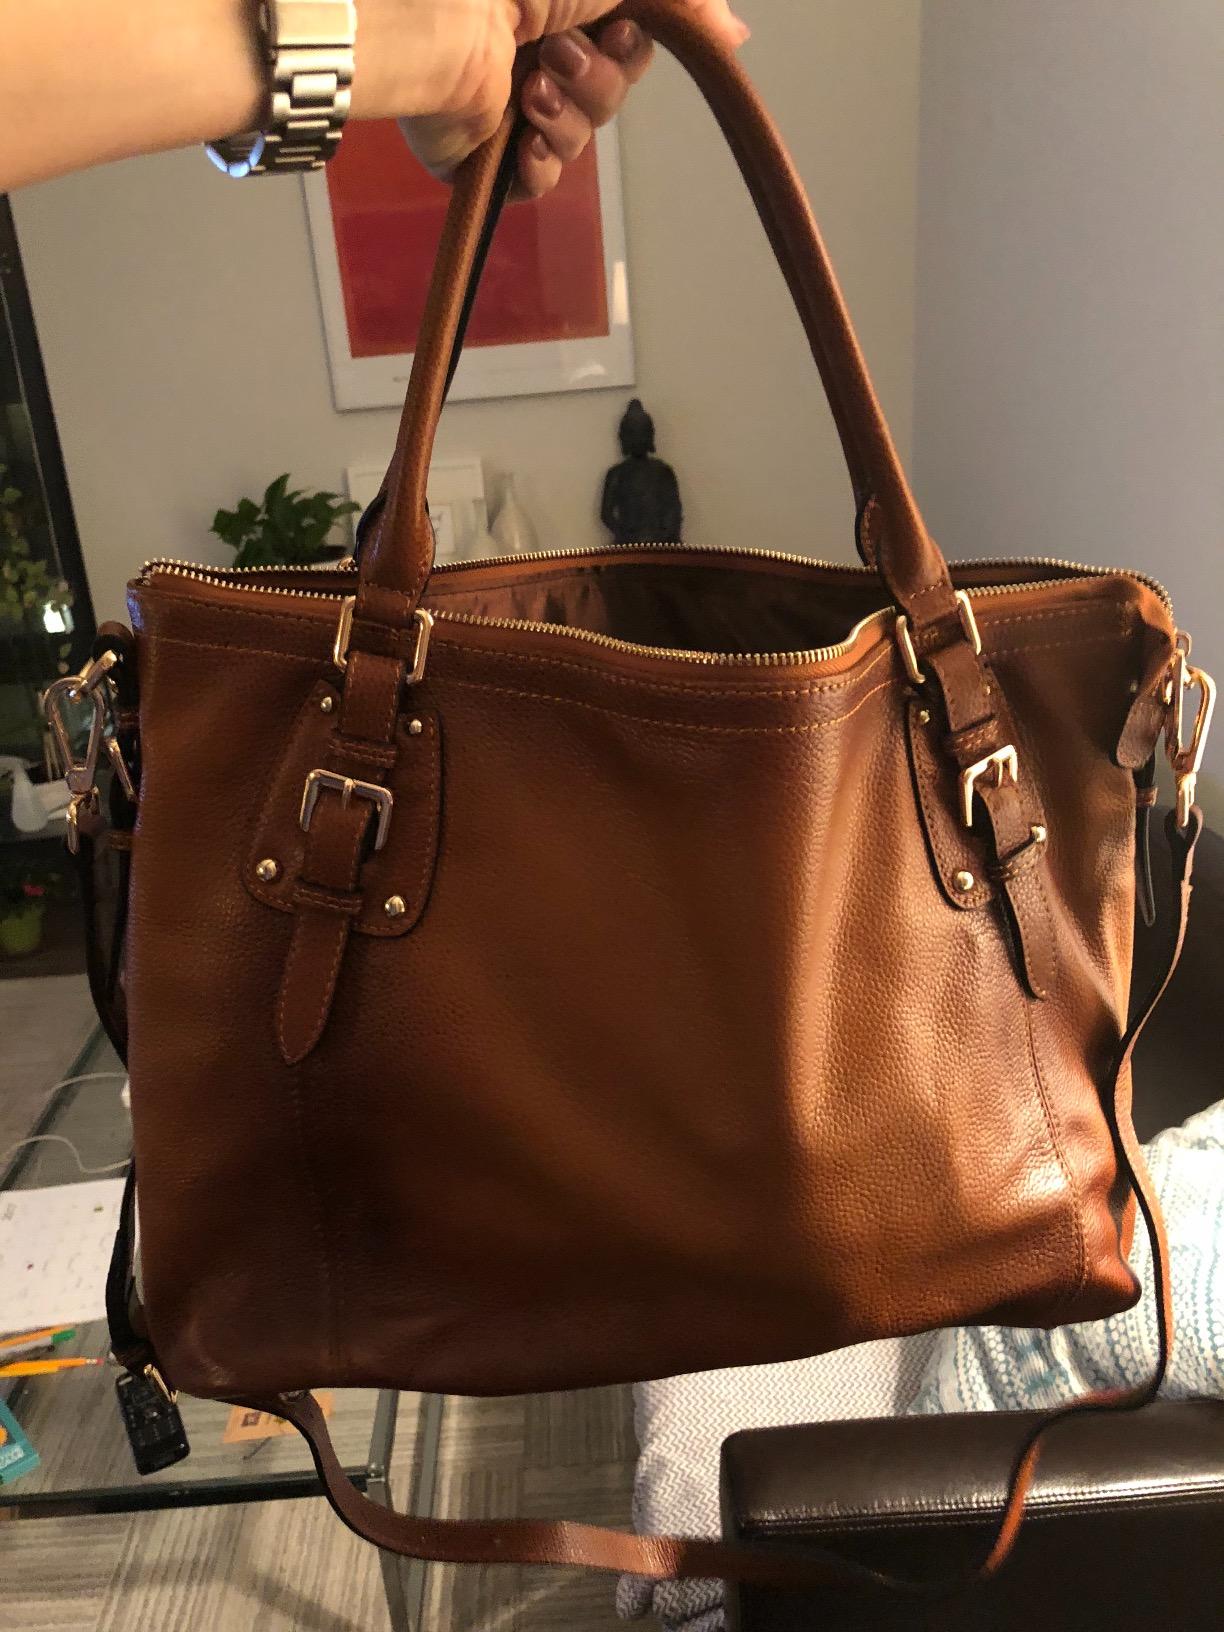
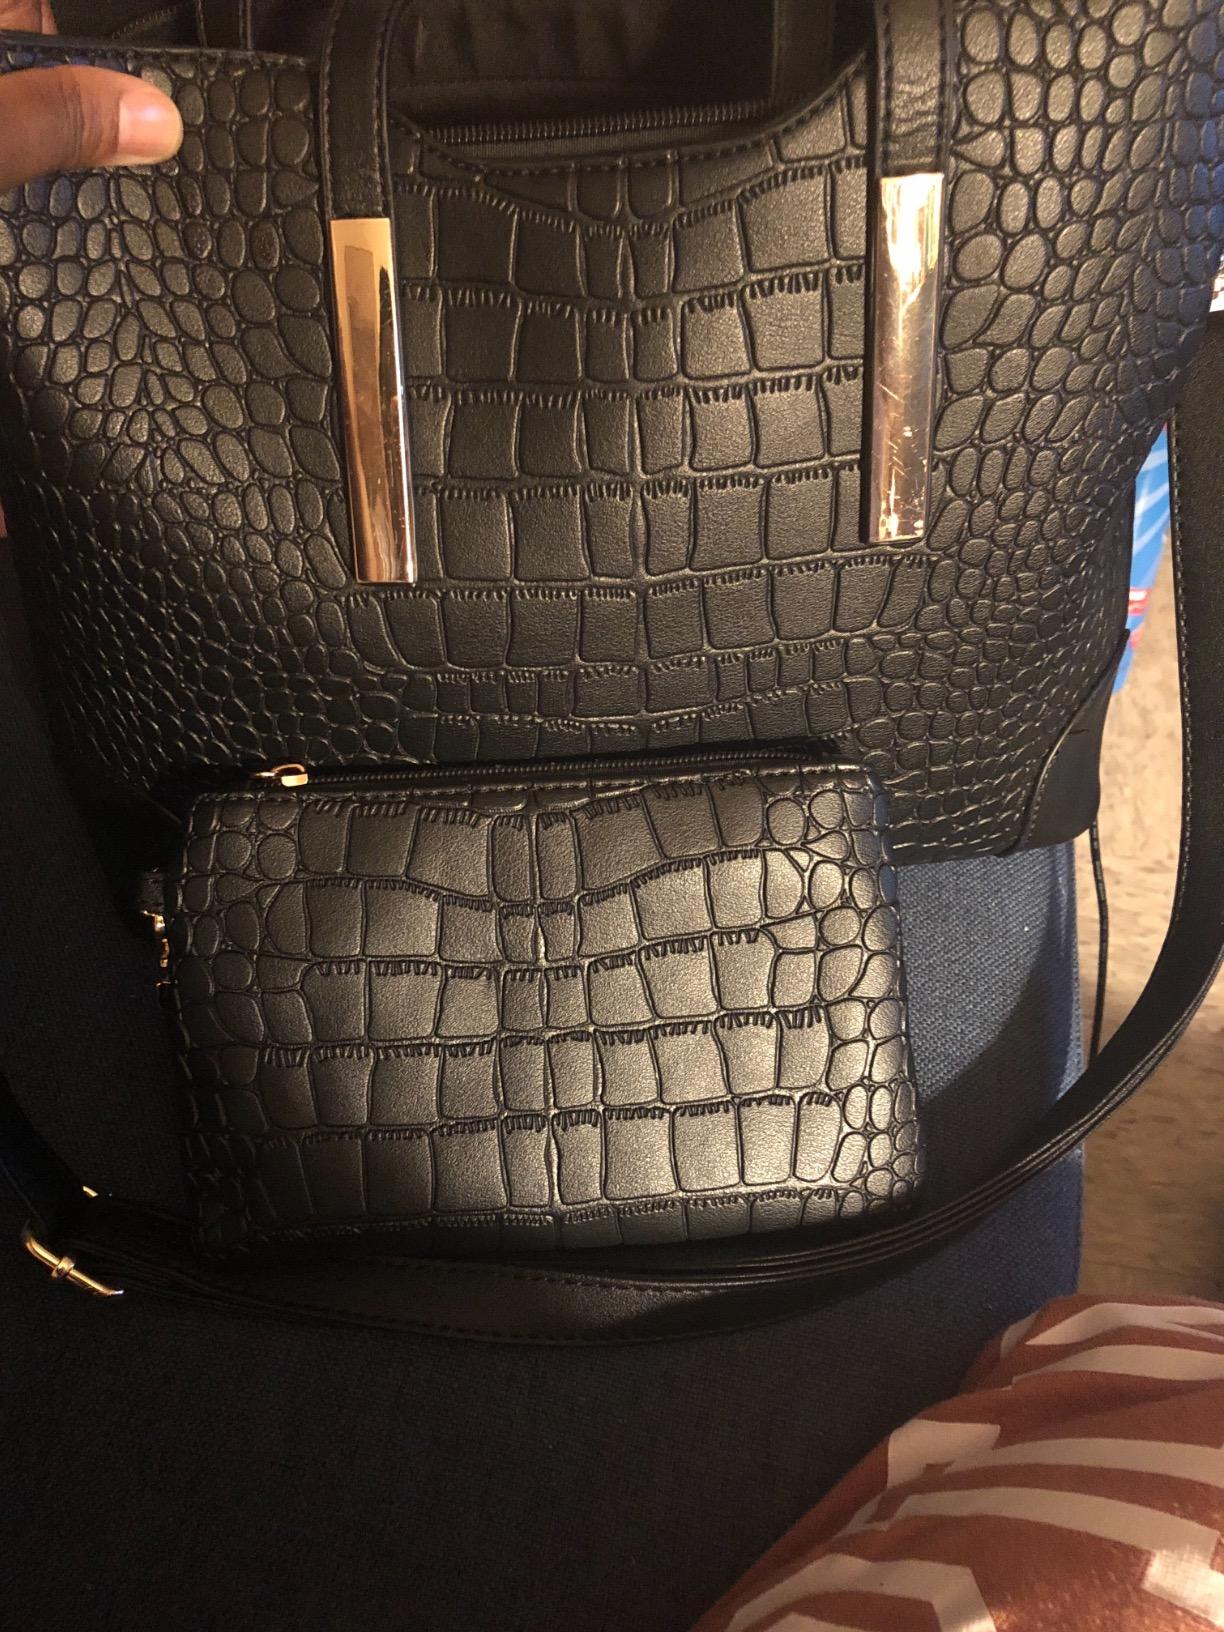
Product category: accessories_handbag
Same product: no